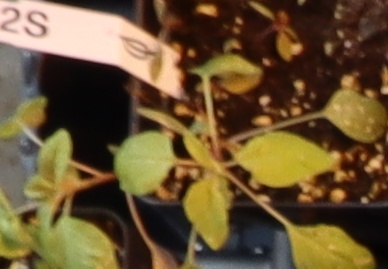
Label: Palmer Amaranth